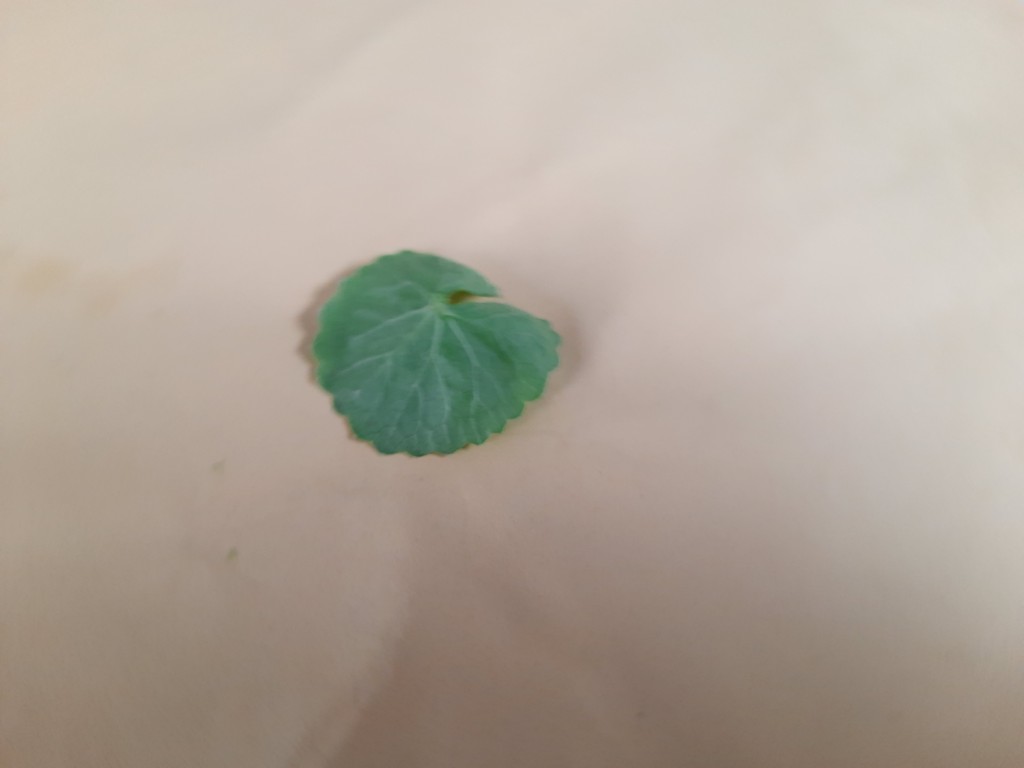
Label: Healthy